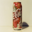
Label: can